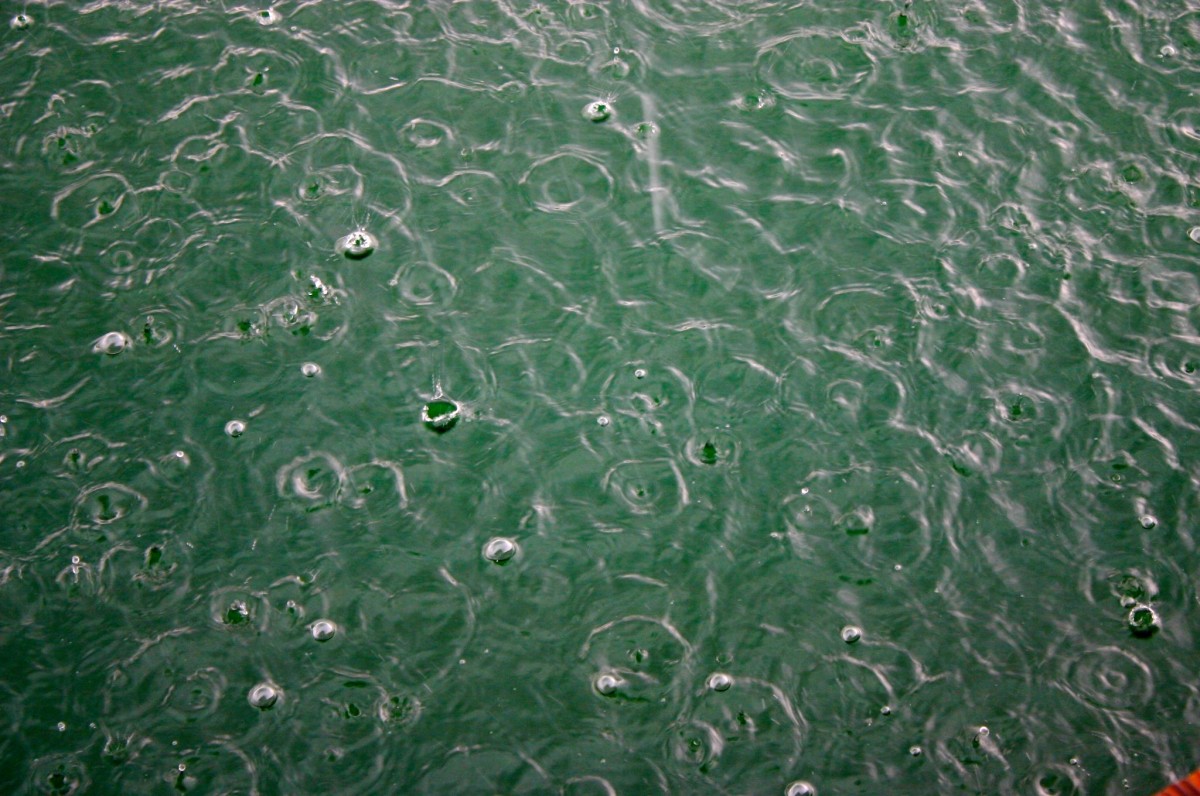
Tags: grass, drop, texture, leaf, flower, green